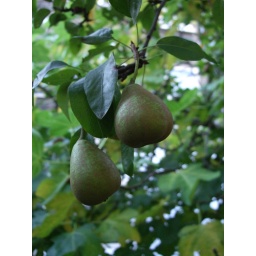
A pear tree bearing fruit in the pleasant back garden of Carlyle's House